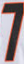
Number: 7